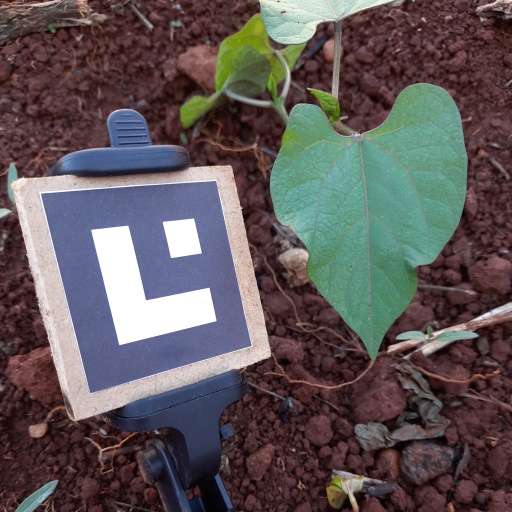
Observations: wavy surface, no eating holes, under shade